Carah Faye Charnow

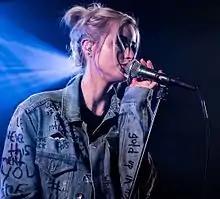
Carah Faye performing in 2016

“Gold Plated,” Carah's second solo single, was released on October 12, 2016. The music video for the single was released on November 3, 2017. She later made a Twitter post saying that she will release a new song on June 22, 2018, as well as a post saying she will release an EP on her birthday (August 3.)